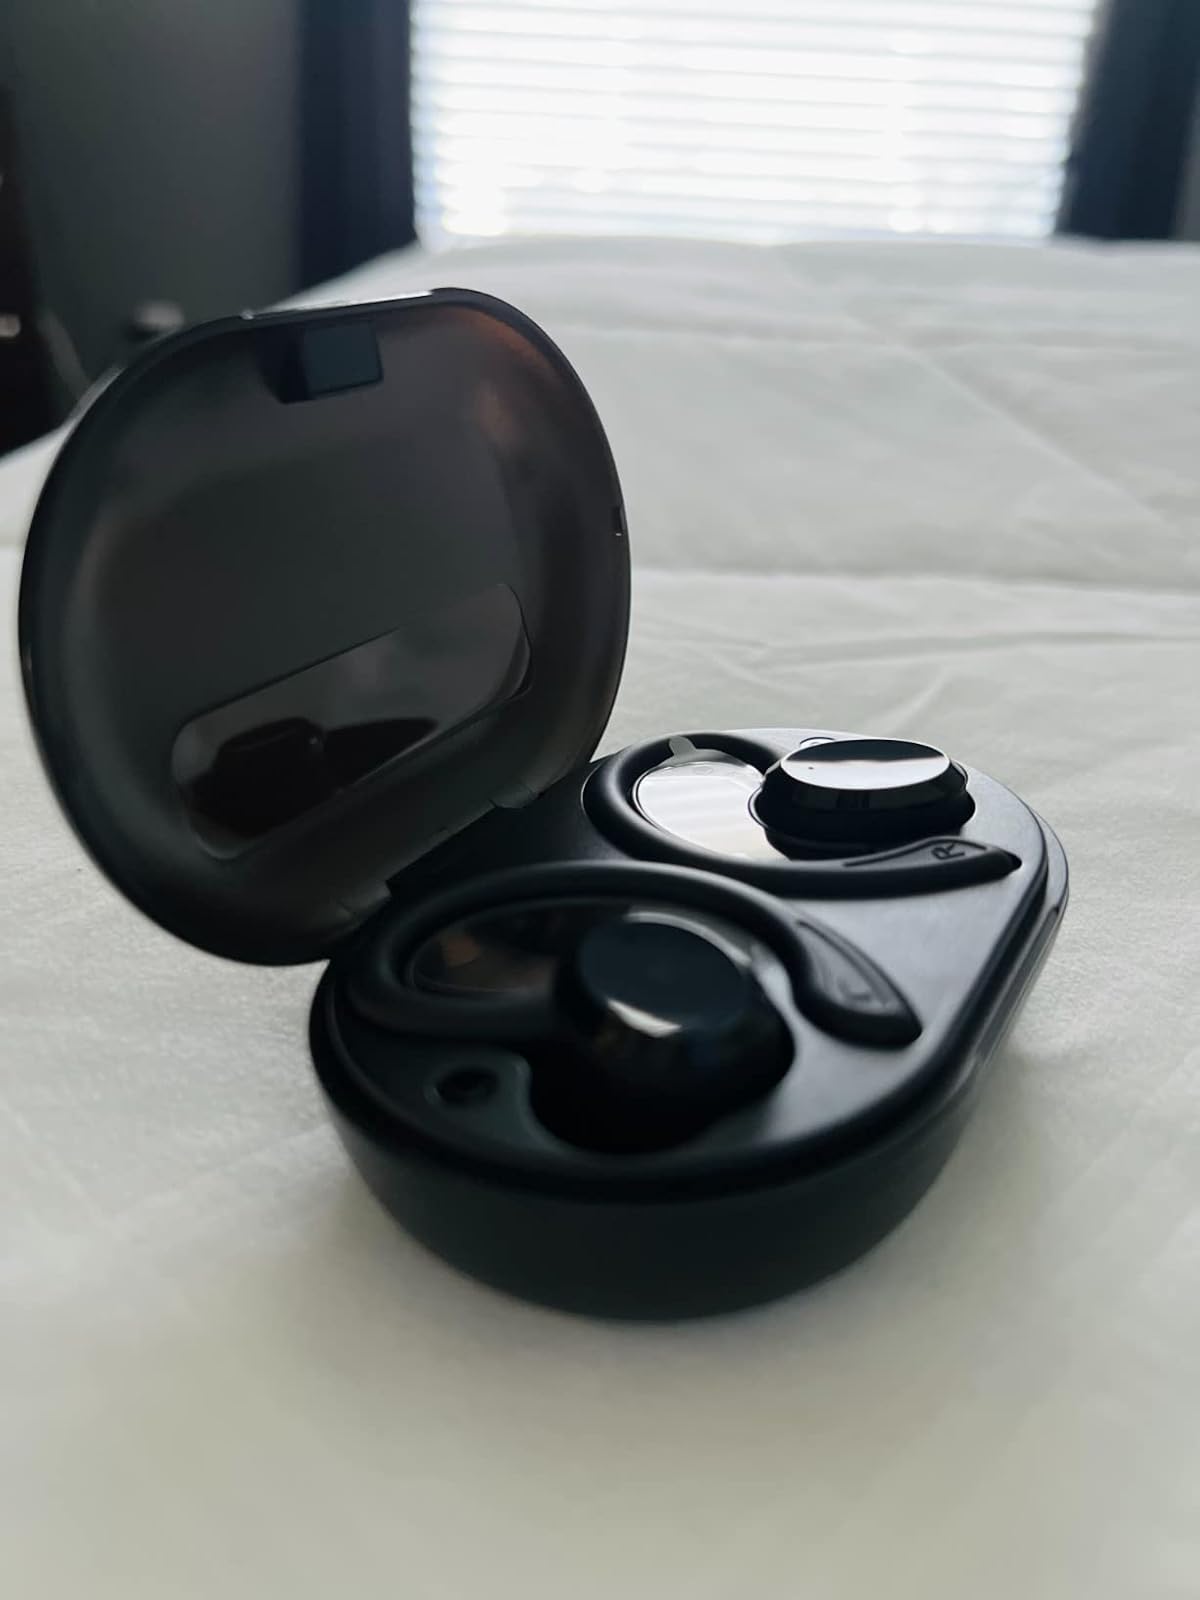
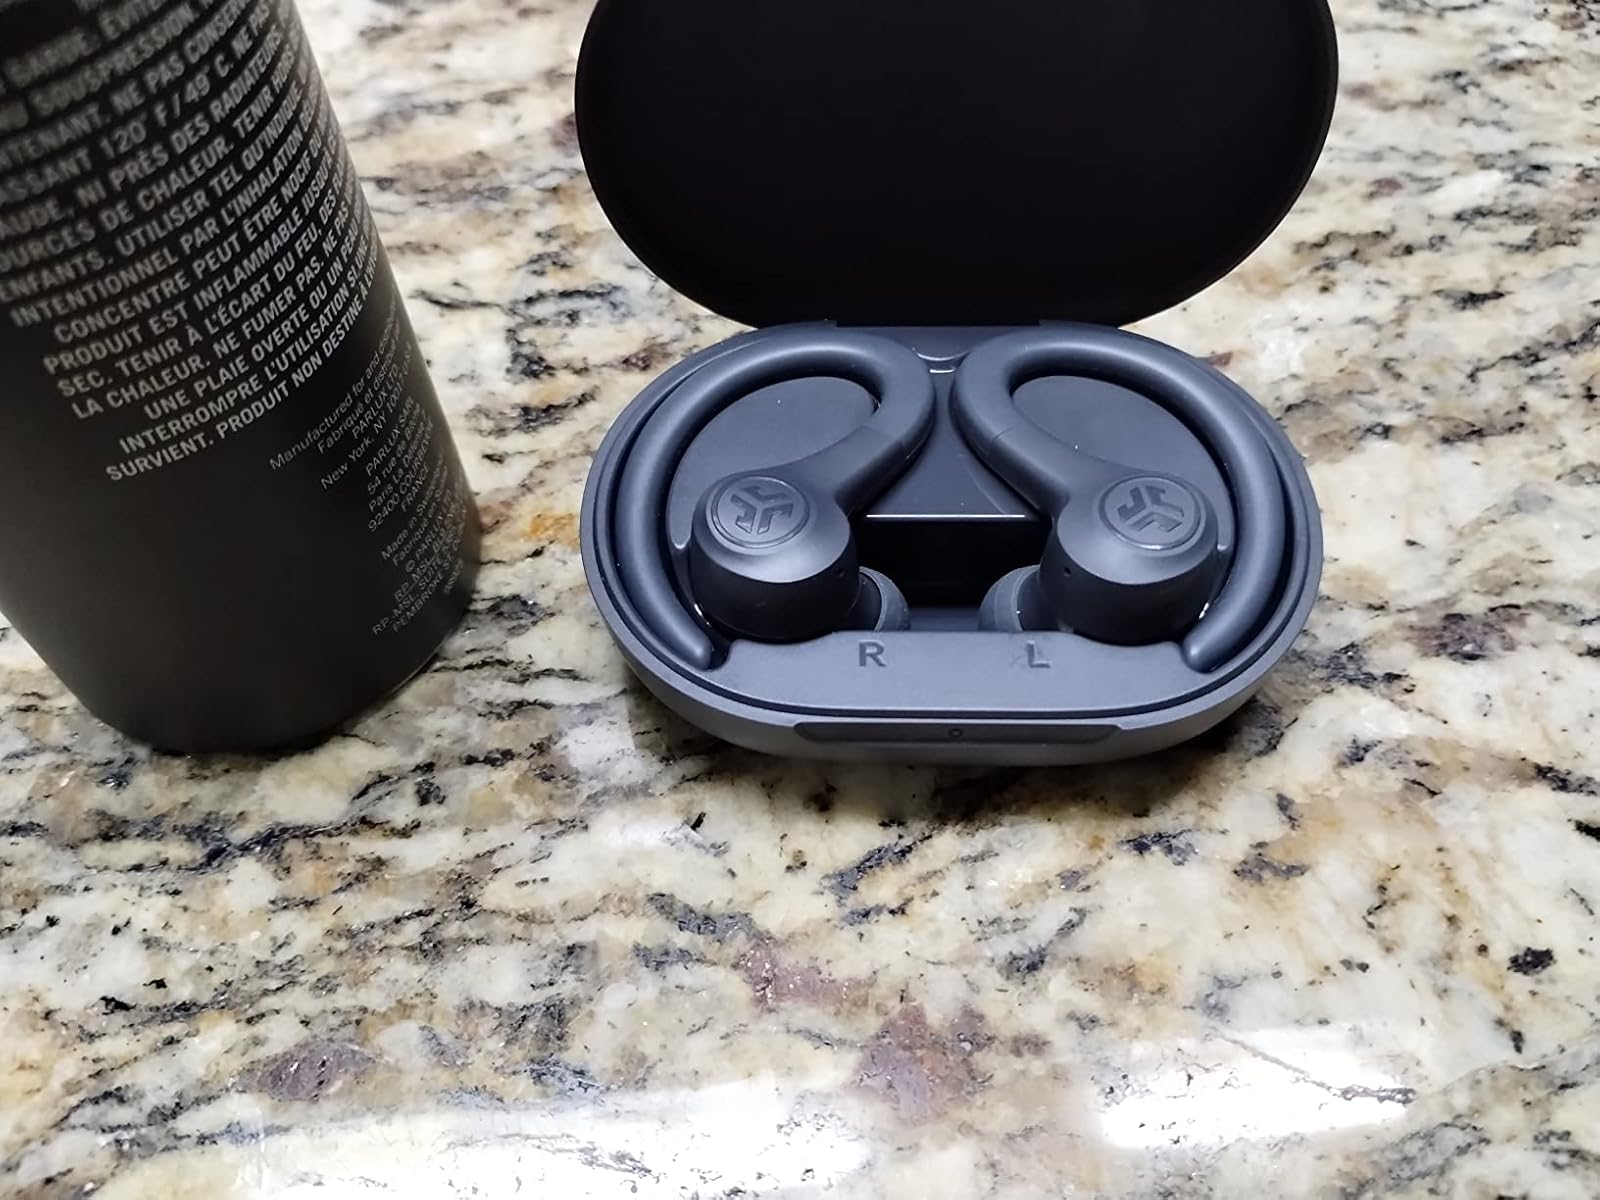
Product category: earbuds
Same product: no